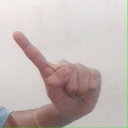
अक्षर: ए